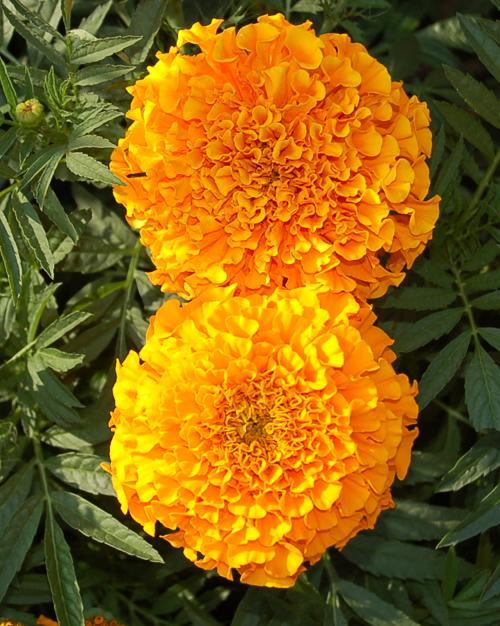
Label: marigold